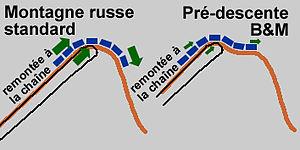
Schéma de la pre-drop B&amp
Bolliger & Mabillard ou B&M est une société de conception et de construction de montagnes russes basée en Suisse, dans la ville de Monthey. Cette société est entrée sur le marché dans les années 1980.